Cash (2008 film)

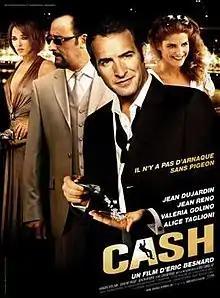
Original movie poster

Cash (sometimes stylised as "Ca$h") is a French crime caper film from 2008, directed by Eric Besnard and starring Jean Dujardin, Jean Reno, Valeria Golino and Alice Taglioni.